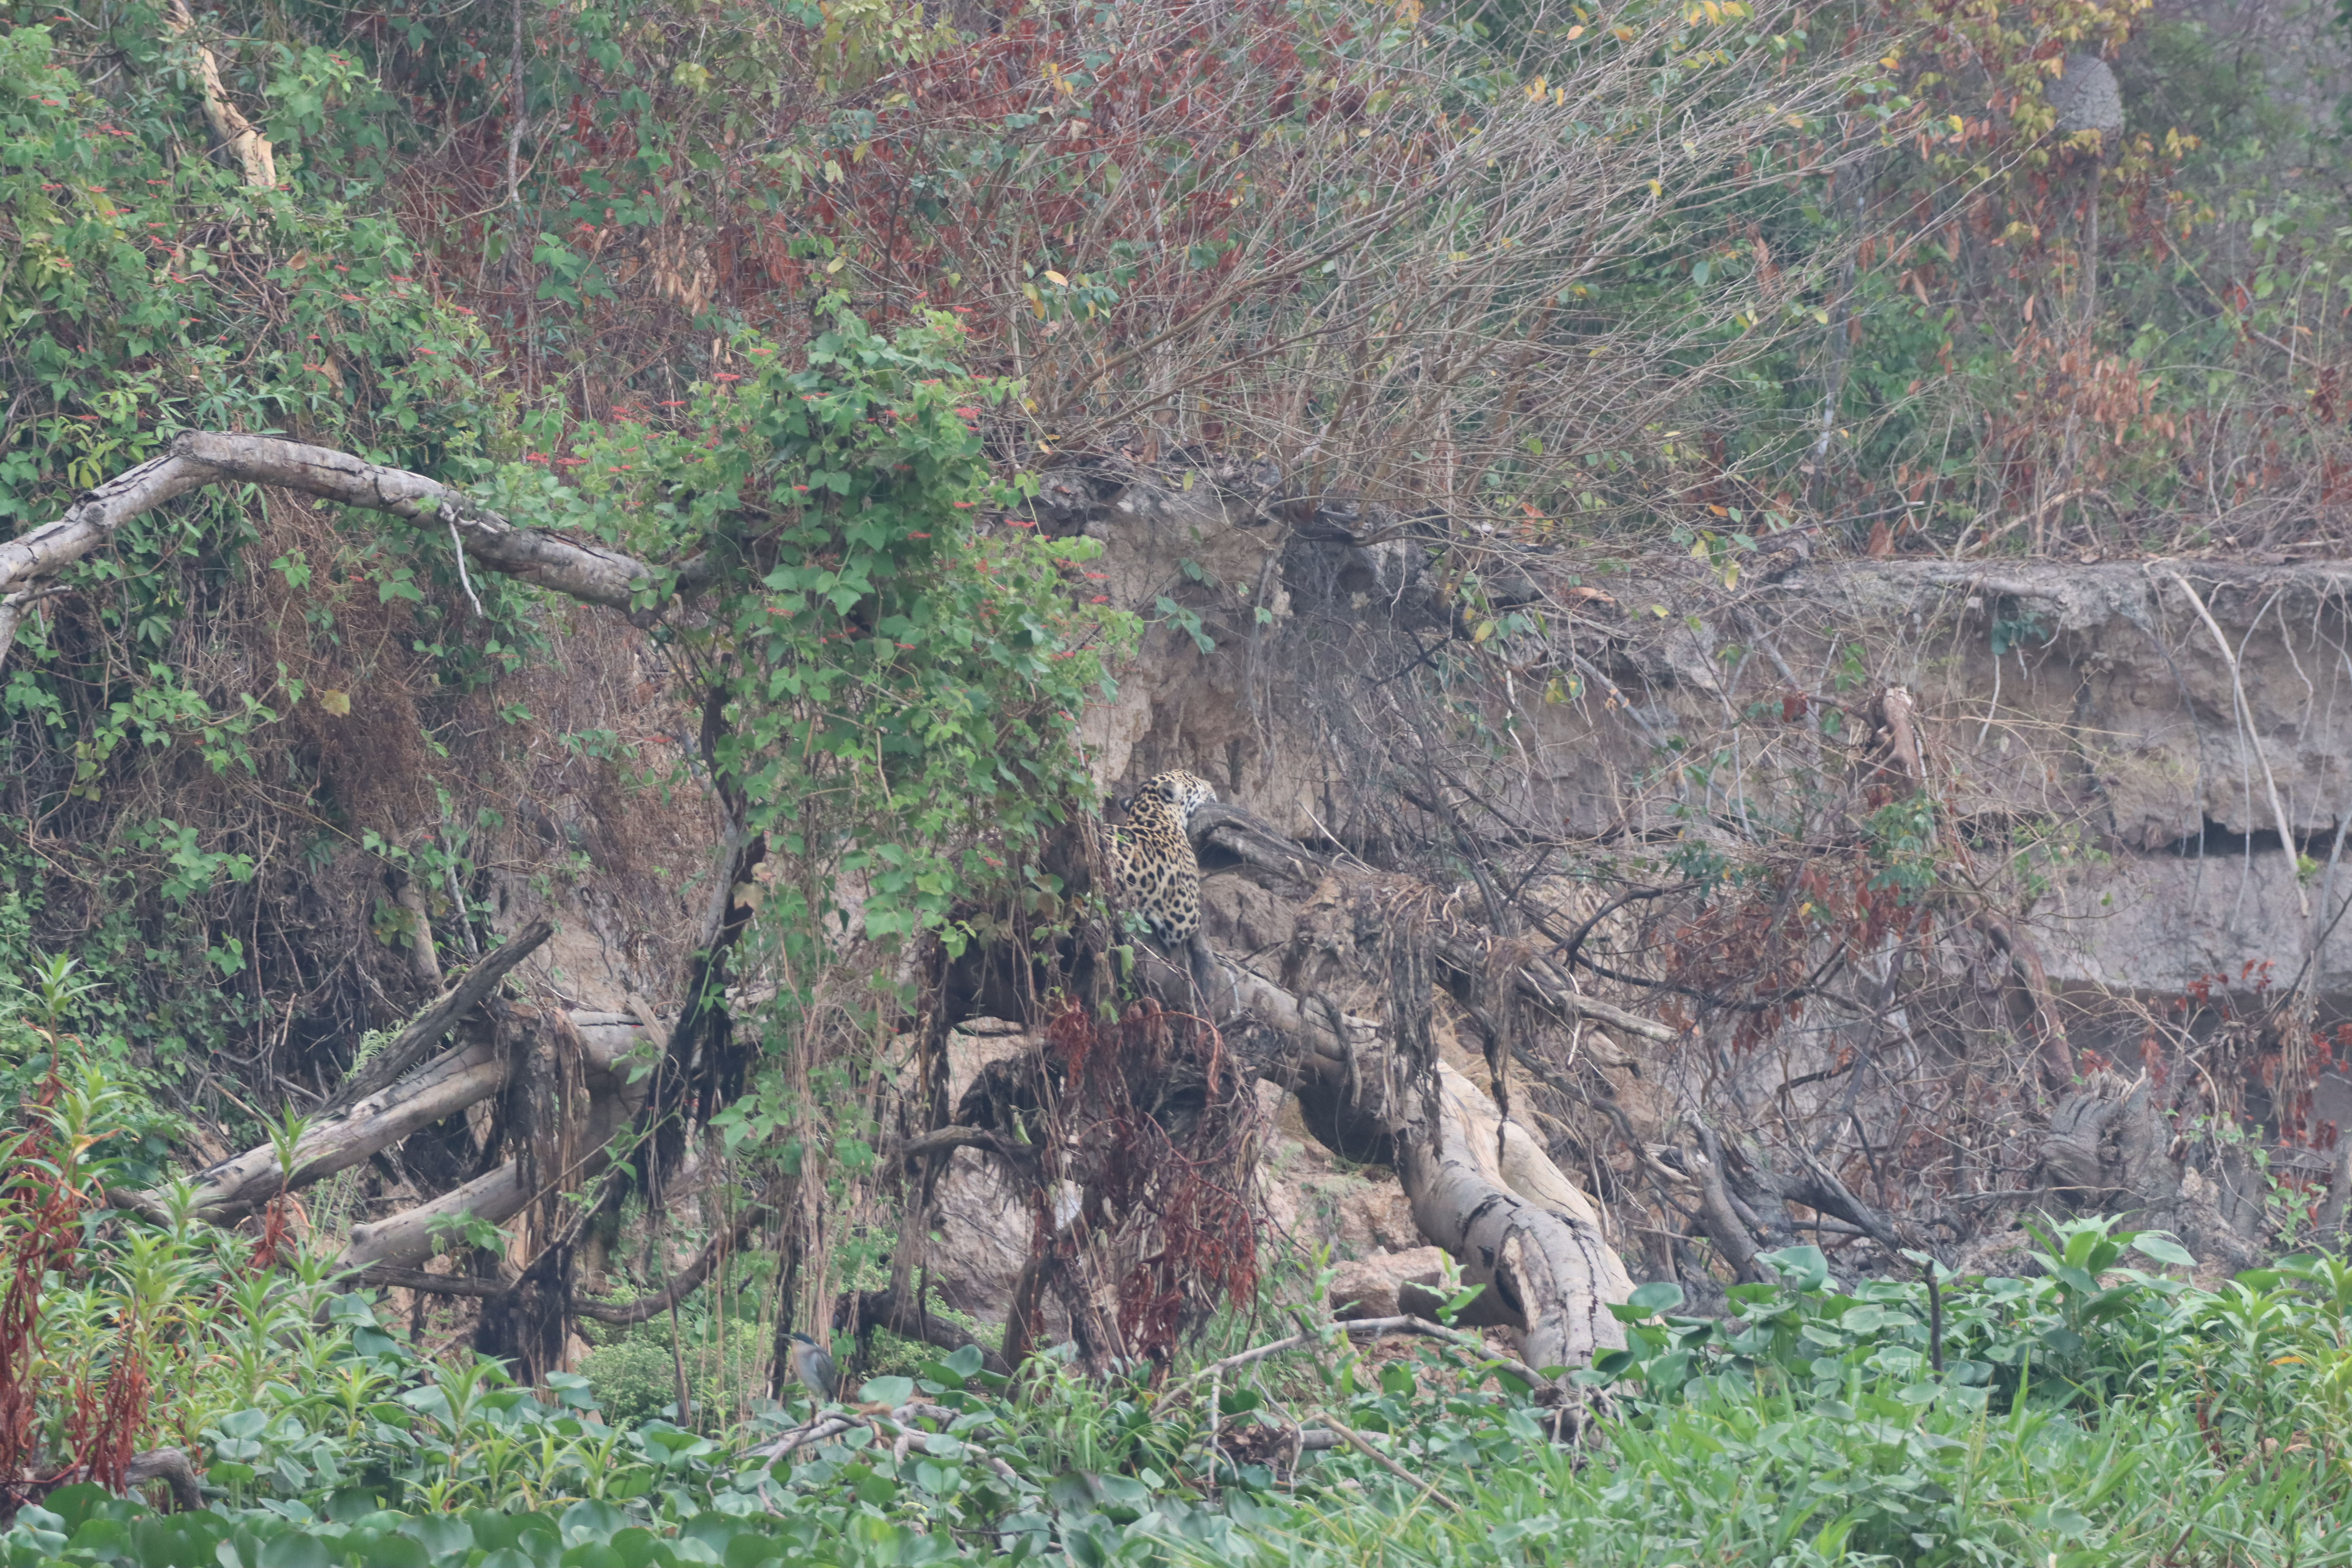
Jaguar: Ti